Theodore Durrant

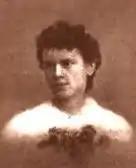
Minnie Williams, 1895

During this time, Durrant began refocusing his attentions on 21-year-old Minnie Flora Williams (August 1873 – April 12, 1895), also an Emmanuel Baptist parishioner. At 7:00 p.m. on April 12, 1895, which was Good Friday (nine days after Lamont disappeared), Williams told her friends at her boarding house that she was going to a church member meeting at the home of a church elder named Vogel; it was Vogel's wife, Mary, who had seen Durrant walking with Blanche Lamont on the day she disappeared. A few minutes after 7:00 p.m., she was seen in an apparently heated discussion with Durrant in front of the church.